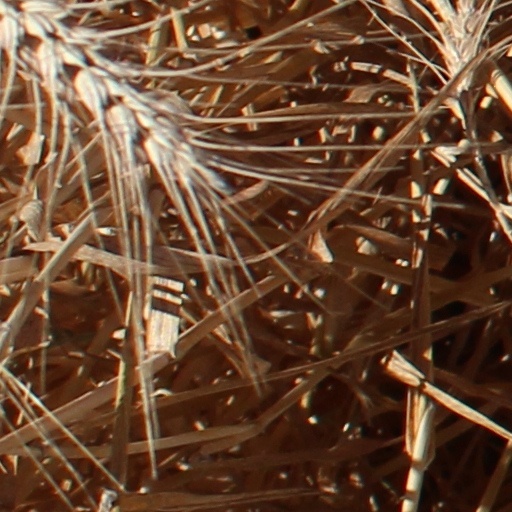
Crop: wheat